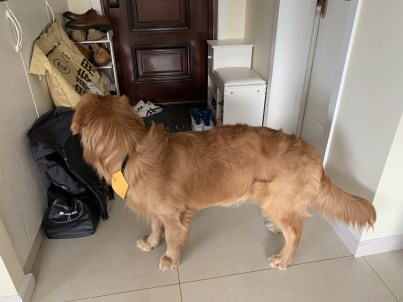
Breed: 5355-n000126-golden_retriever